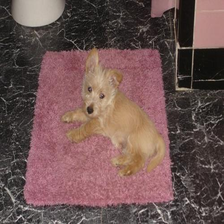
Species: dog
Breed: scottish terrier